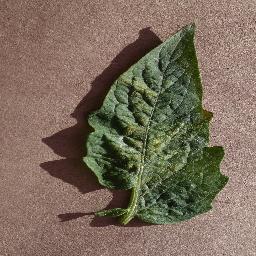
Label: Tomato___Spider_mites Two-spotted_spider_mite